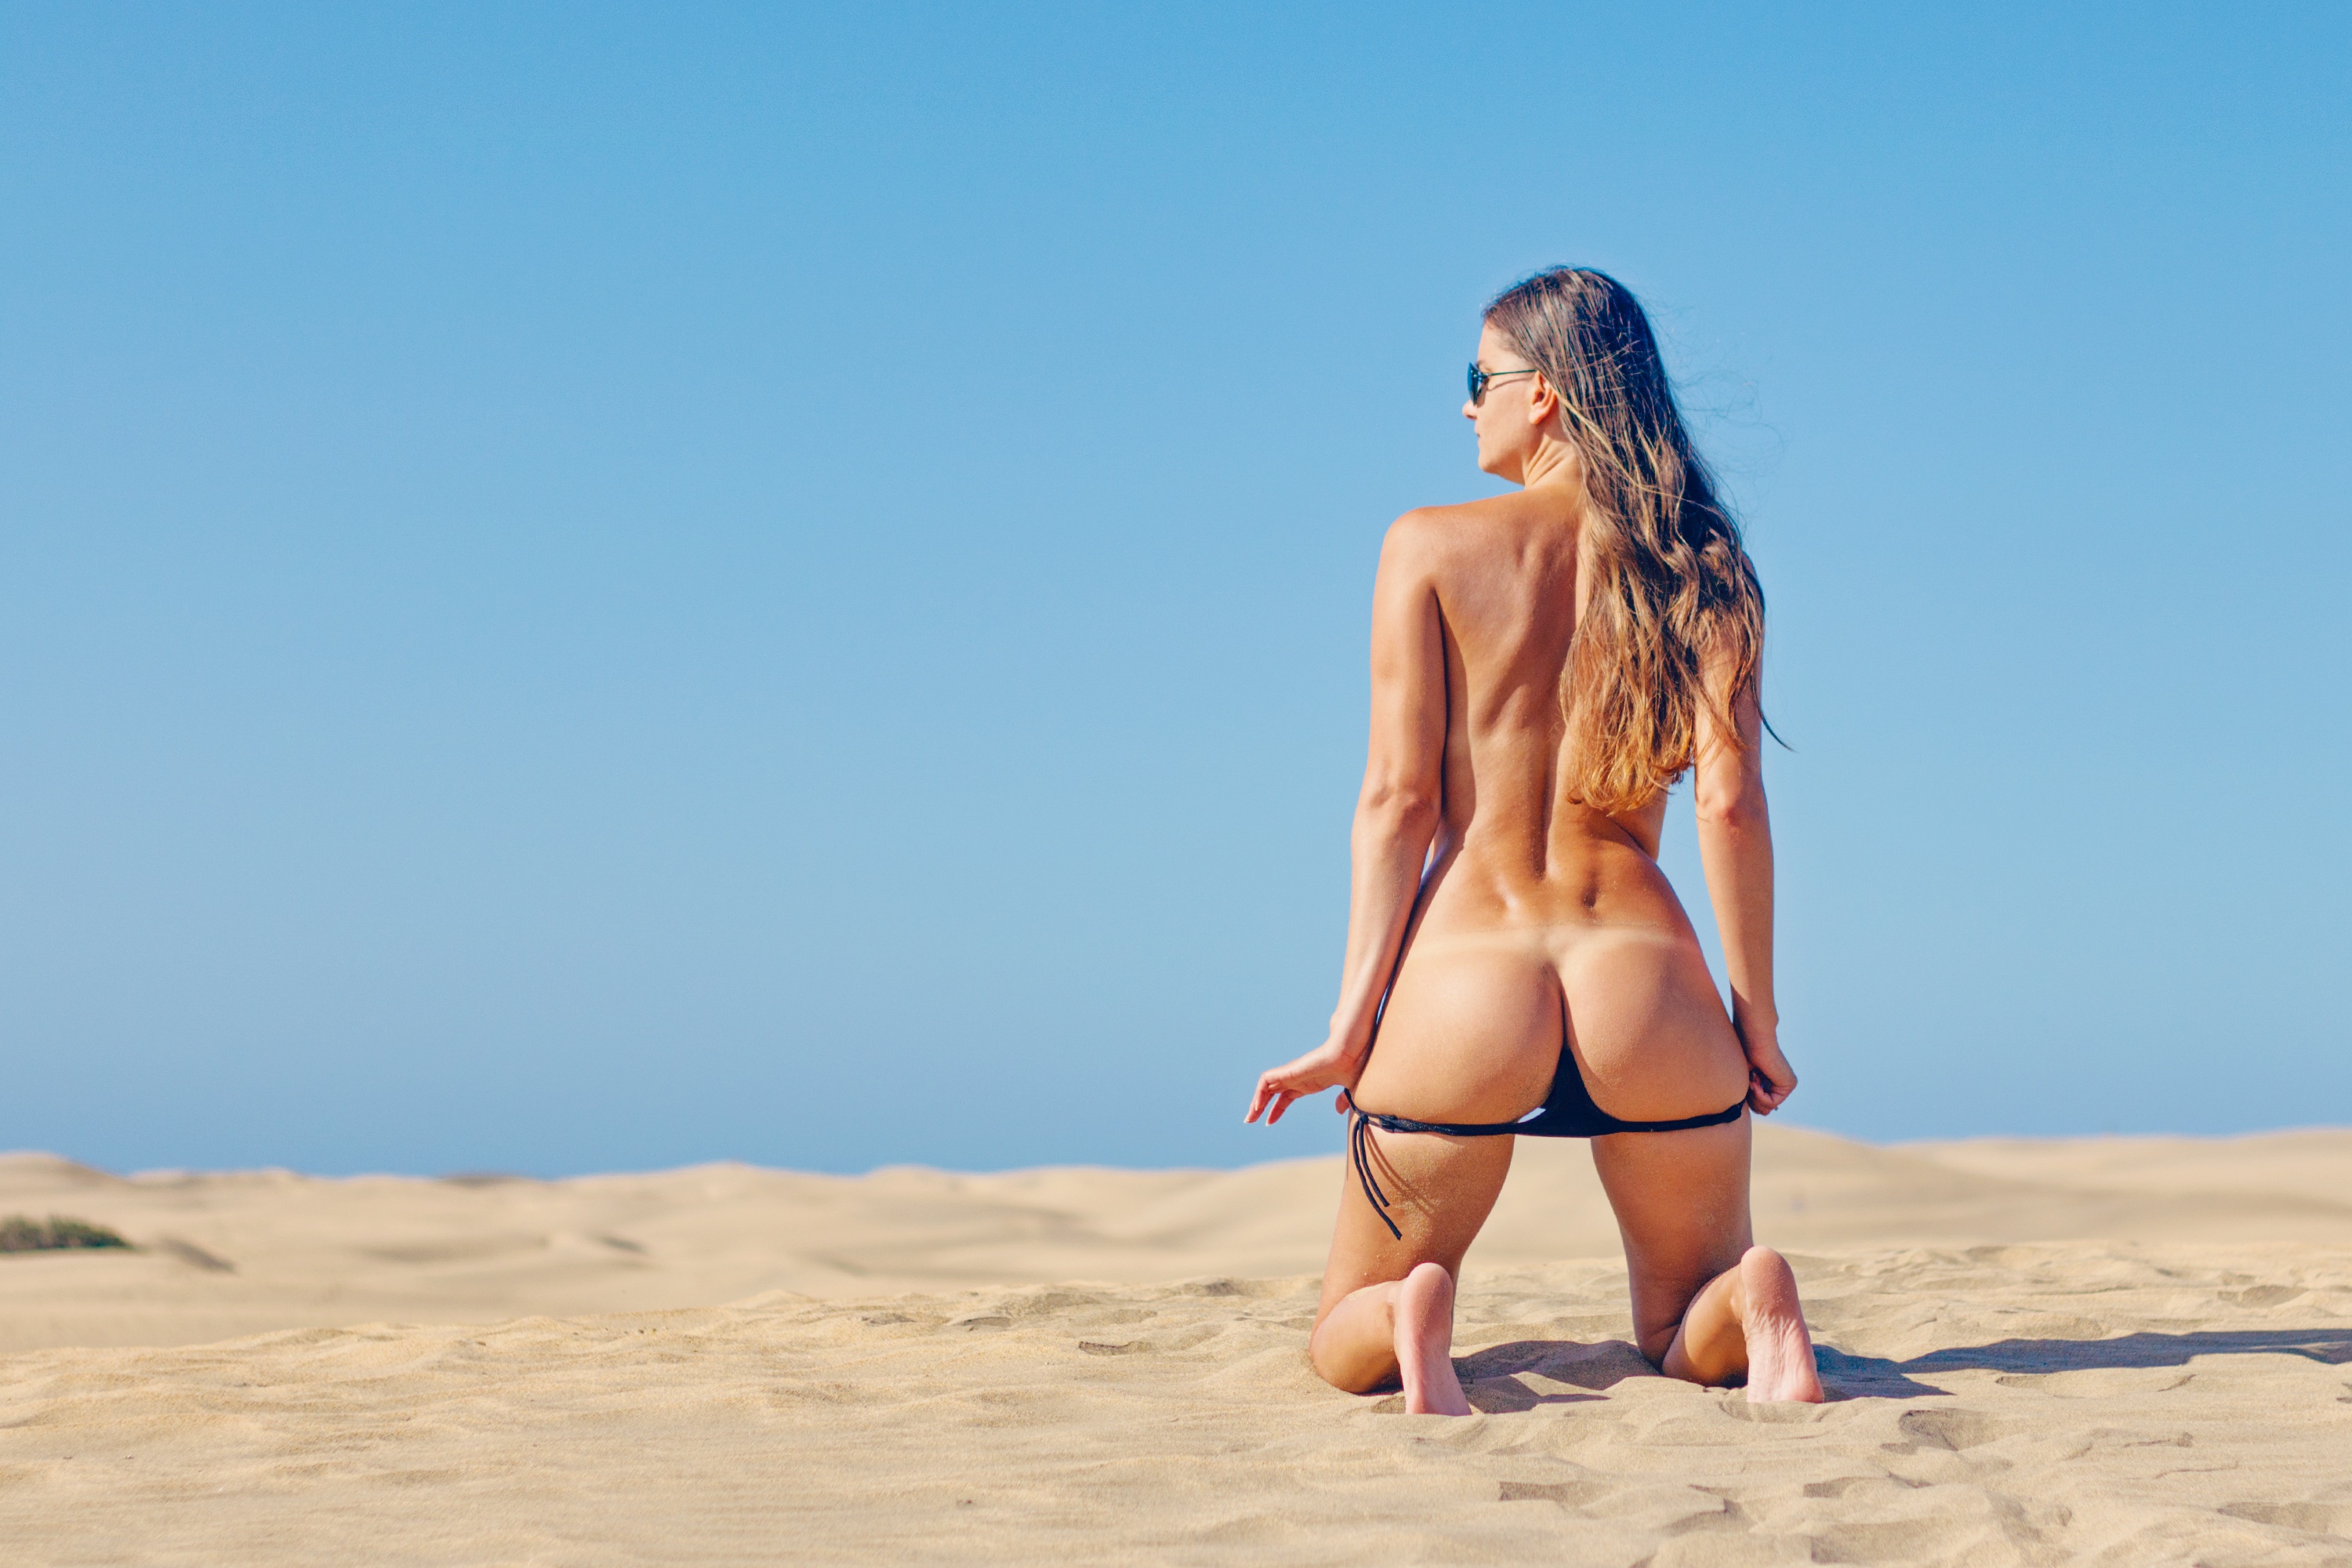
beach, sea, sand, sunshine, woman, summer, vacation, leg, model, holiday, clothing, bikini, swimwear, long hair, human body, dunes, sunglasses, beauty, buttocks, topless, gran canaria, young woman, maspalomas, canary islands, exposure to the sun, photo shoot, natural environment, human positions, sun tanning